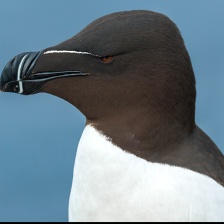
Species: RAZORBILL
Scientific name: ALCA TORDA